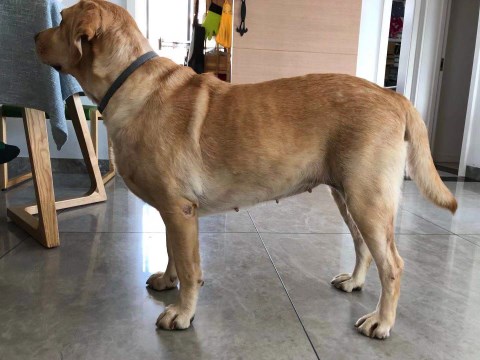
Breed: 3580-n000122-Labrador_retriever